Joseph E. Mills

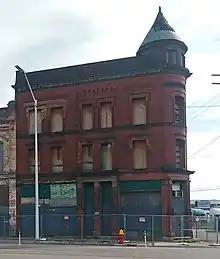
Grosfield Building in 2019

J. Lawson Miller (1878-1969), who became "widely known as a remarkably original and artistic architect," worked as a draftsman or in other capacity for Mills, among other Detroit architects, before becoming one himself.